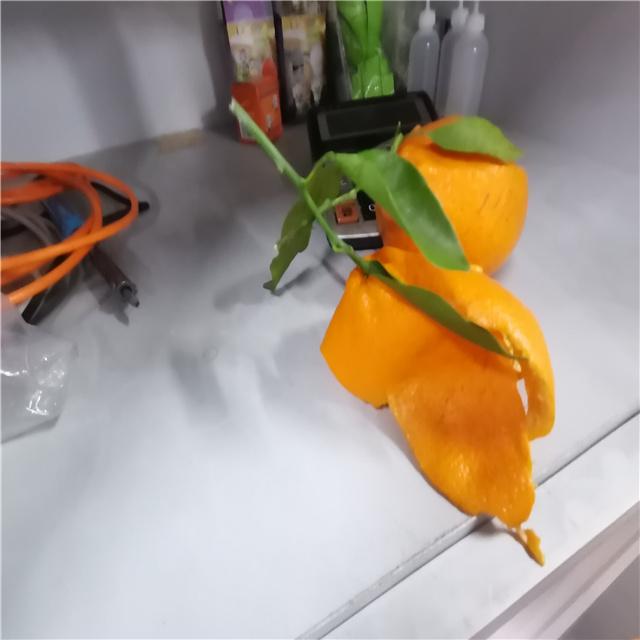
Label: peels